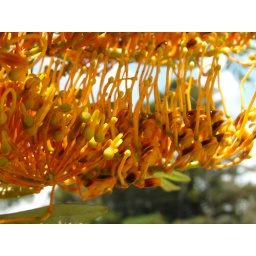
Silky Oak (Grevillea robusta) cultivated as a street tree in Toowoomba, Queensland, Australia. Photographed on 2 November 2006.